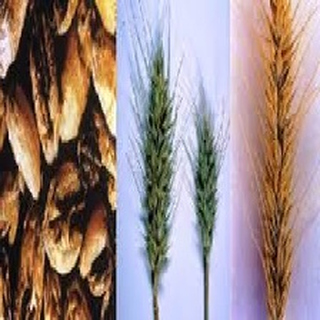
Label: wheat_smut